Mongol invasions and conquests

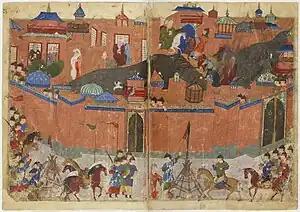
Siege of Baghdad in 1258.

The Mongols conquered, by battle or voluntary surrender, the areas of present-day Iran, Iraq, the Caucasus, and parts of Syria and Turkey, with further Mongol raids reaching southwards into Palestine as far as Gaza in 1260 and 1300. The major battles were the siege of Baghdad, when the Mongols sacked the city which had been the center of Islamic power for 500 years and the Battle of Ain Jalut in 1260 in southeastern Galilee, when the Muslim Bahri Mamluks were able to defeat the Mongols and decisively halt their advance for the first time. One thousand North Chinese engineer squads accompanied the Mongol Hulagu Khan during his conquest of the Middle East.